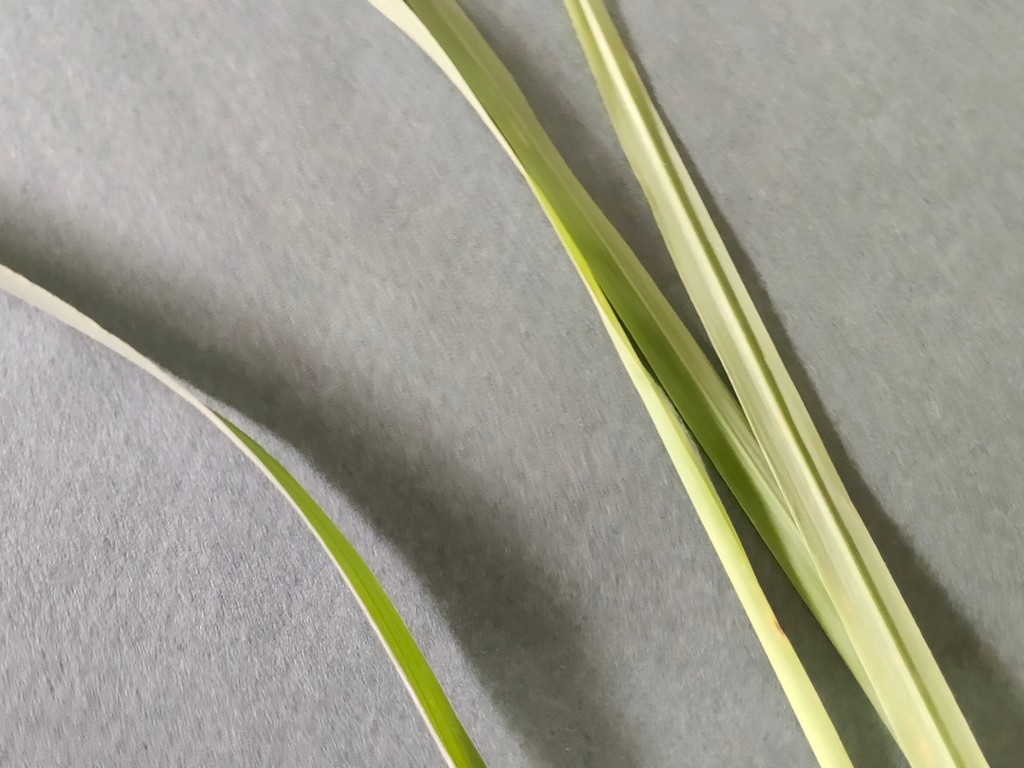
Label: Healthy